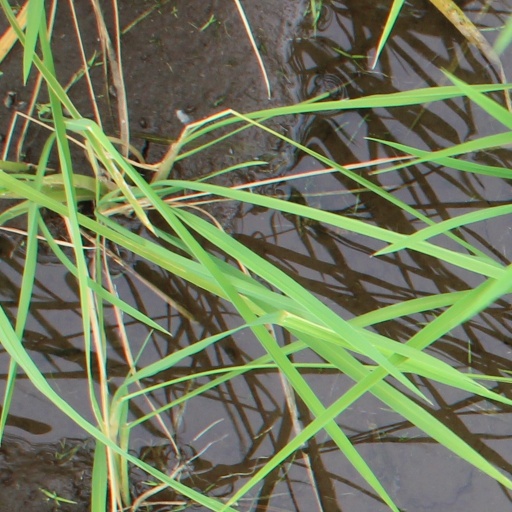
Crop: rice